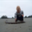
Label: baby